After Dark, My Sweet

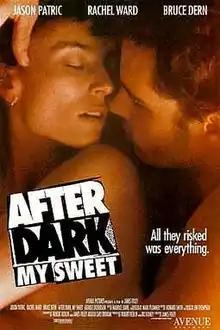
Theatrical release poster

After Dark, My Sweet is a 1990 American neo-noir crime thriller film directed by James Foley, written by Foley and Robert Redlin, and starring Jason Patric, Rachel Ward and Bruce Dern. It is based on the 1955 Jim Thompson novel of the same name.